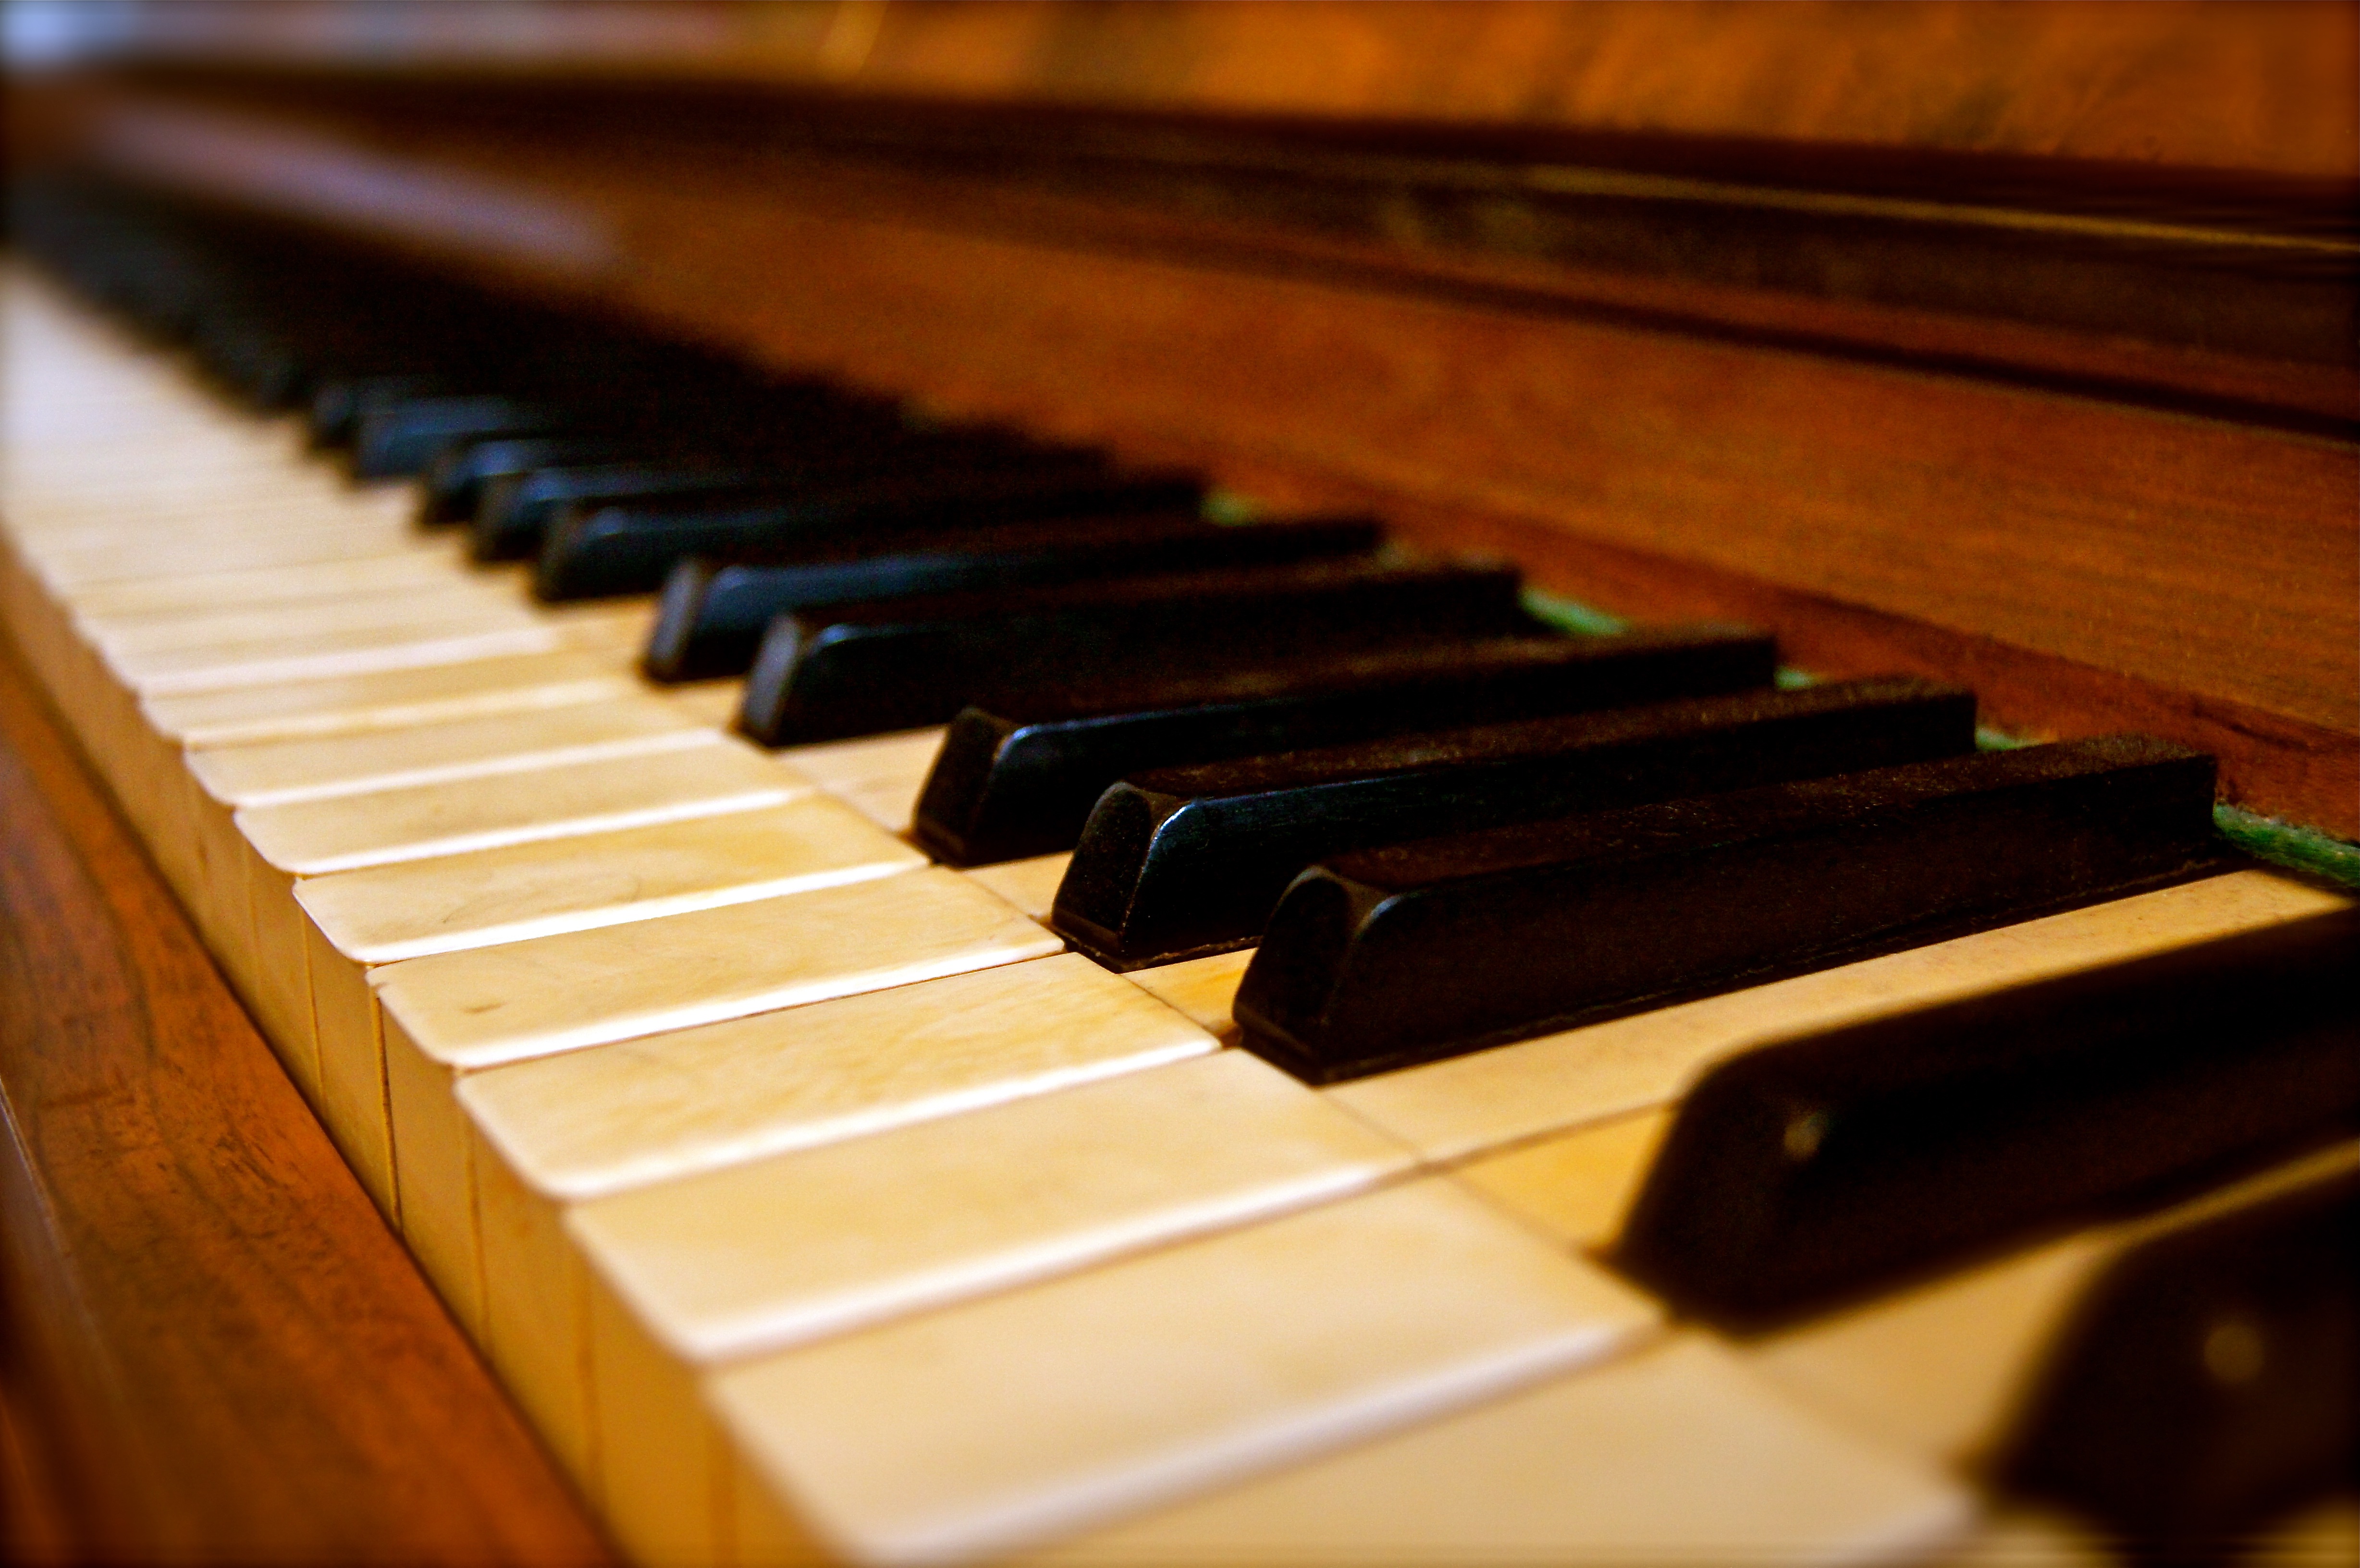
music, keyboard, technology, old, piano, musical instrument, keys, sound, song, historically, classical music, string instrument, electronic device, musical keyboard, computer component, electric piano, player piano, fortepiano, celesta